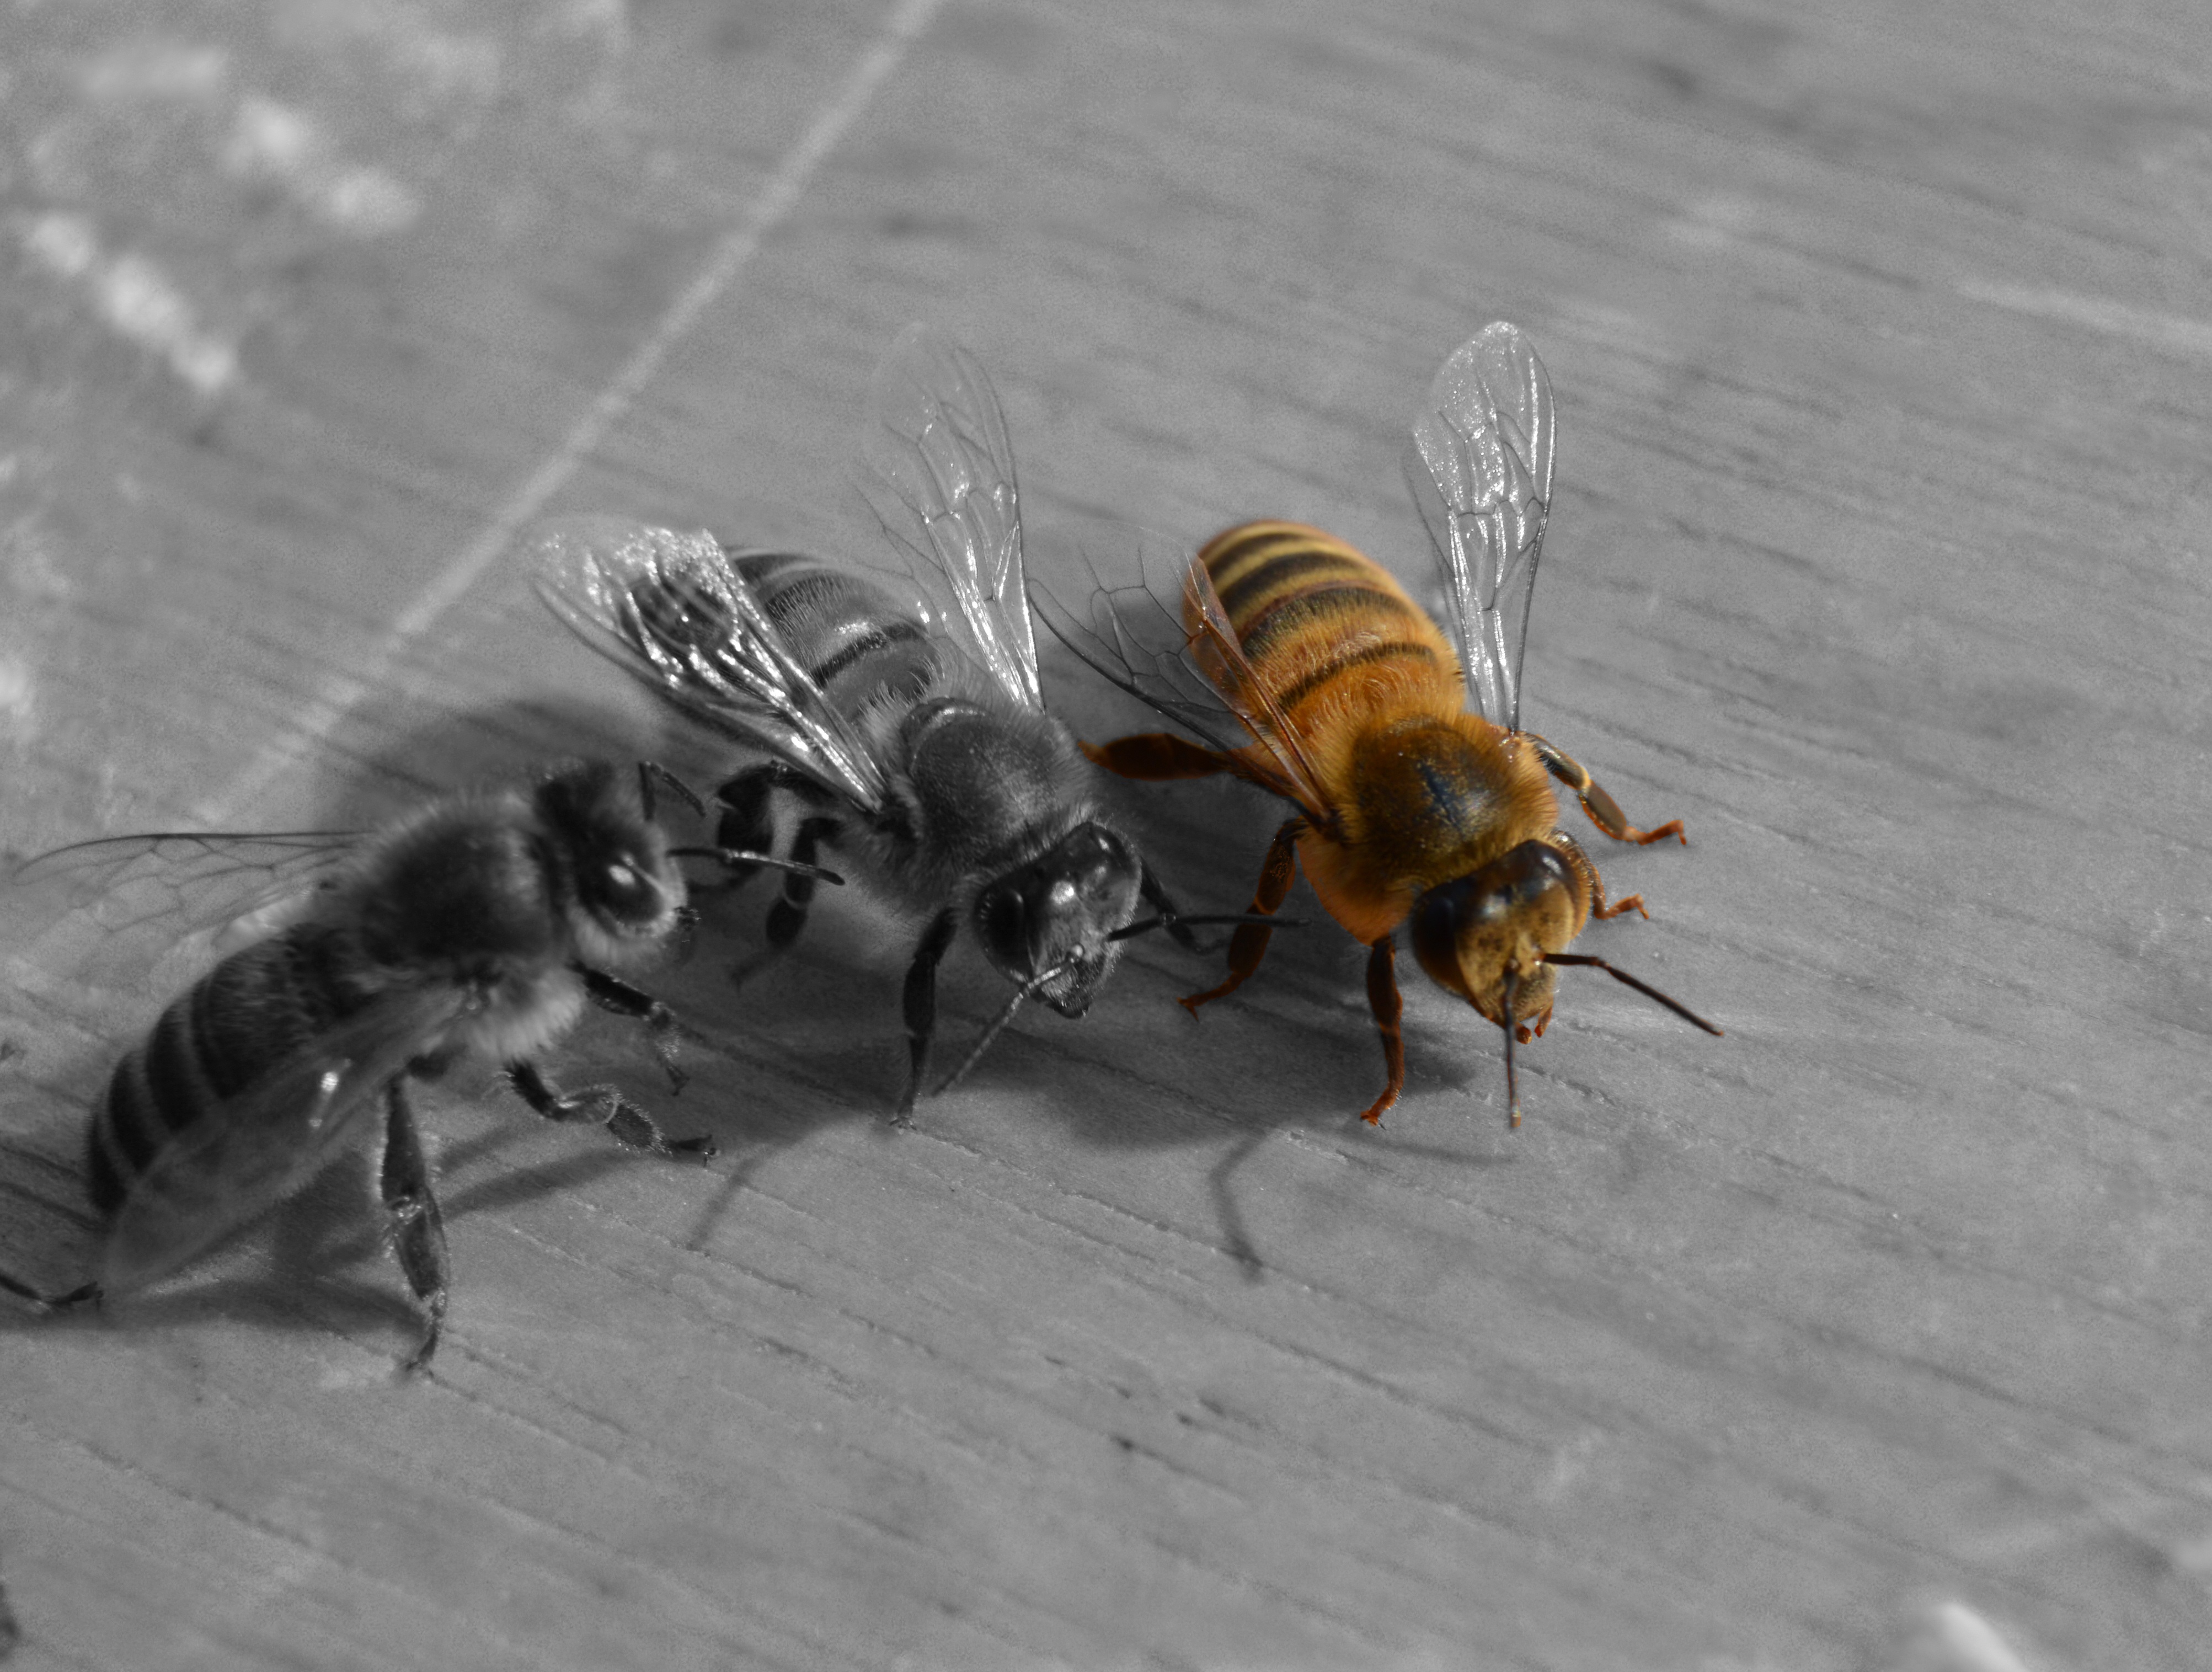
wing, photography, fly, insect, fauna, invertebrate, close up, hive, bee, wasp, pest, honeybee, macro photography, arthropod, honey bee, membrane winged insect